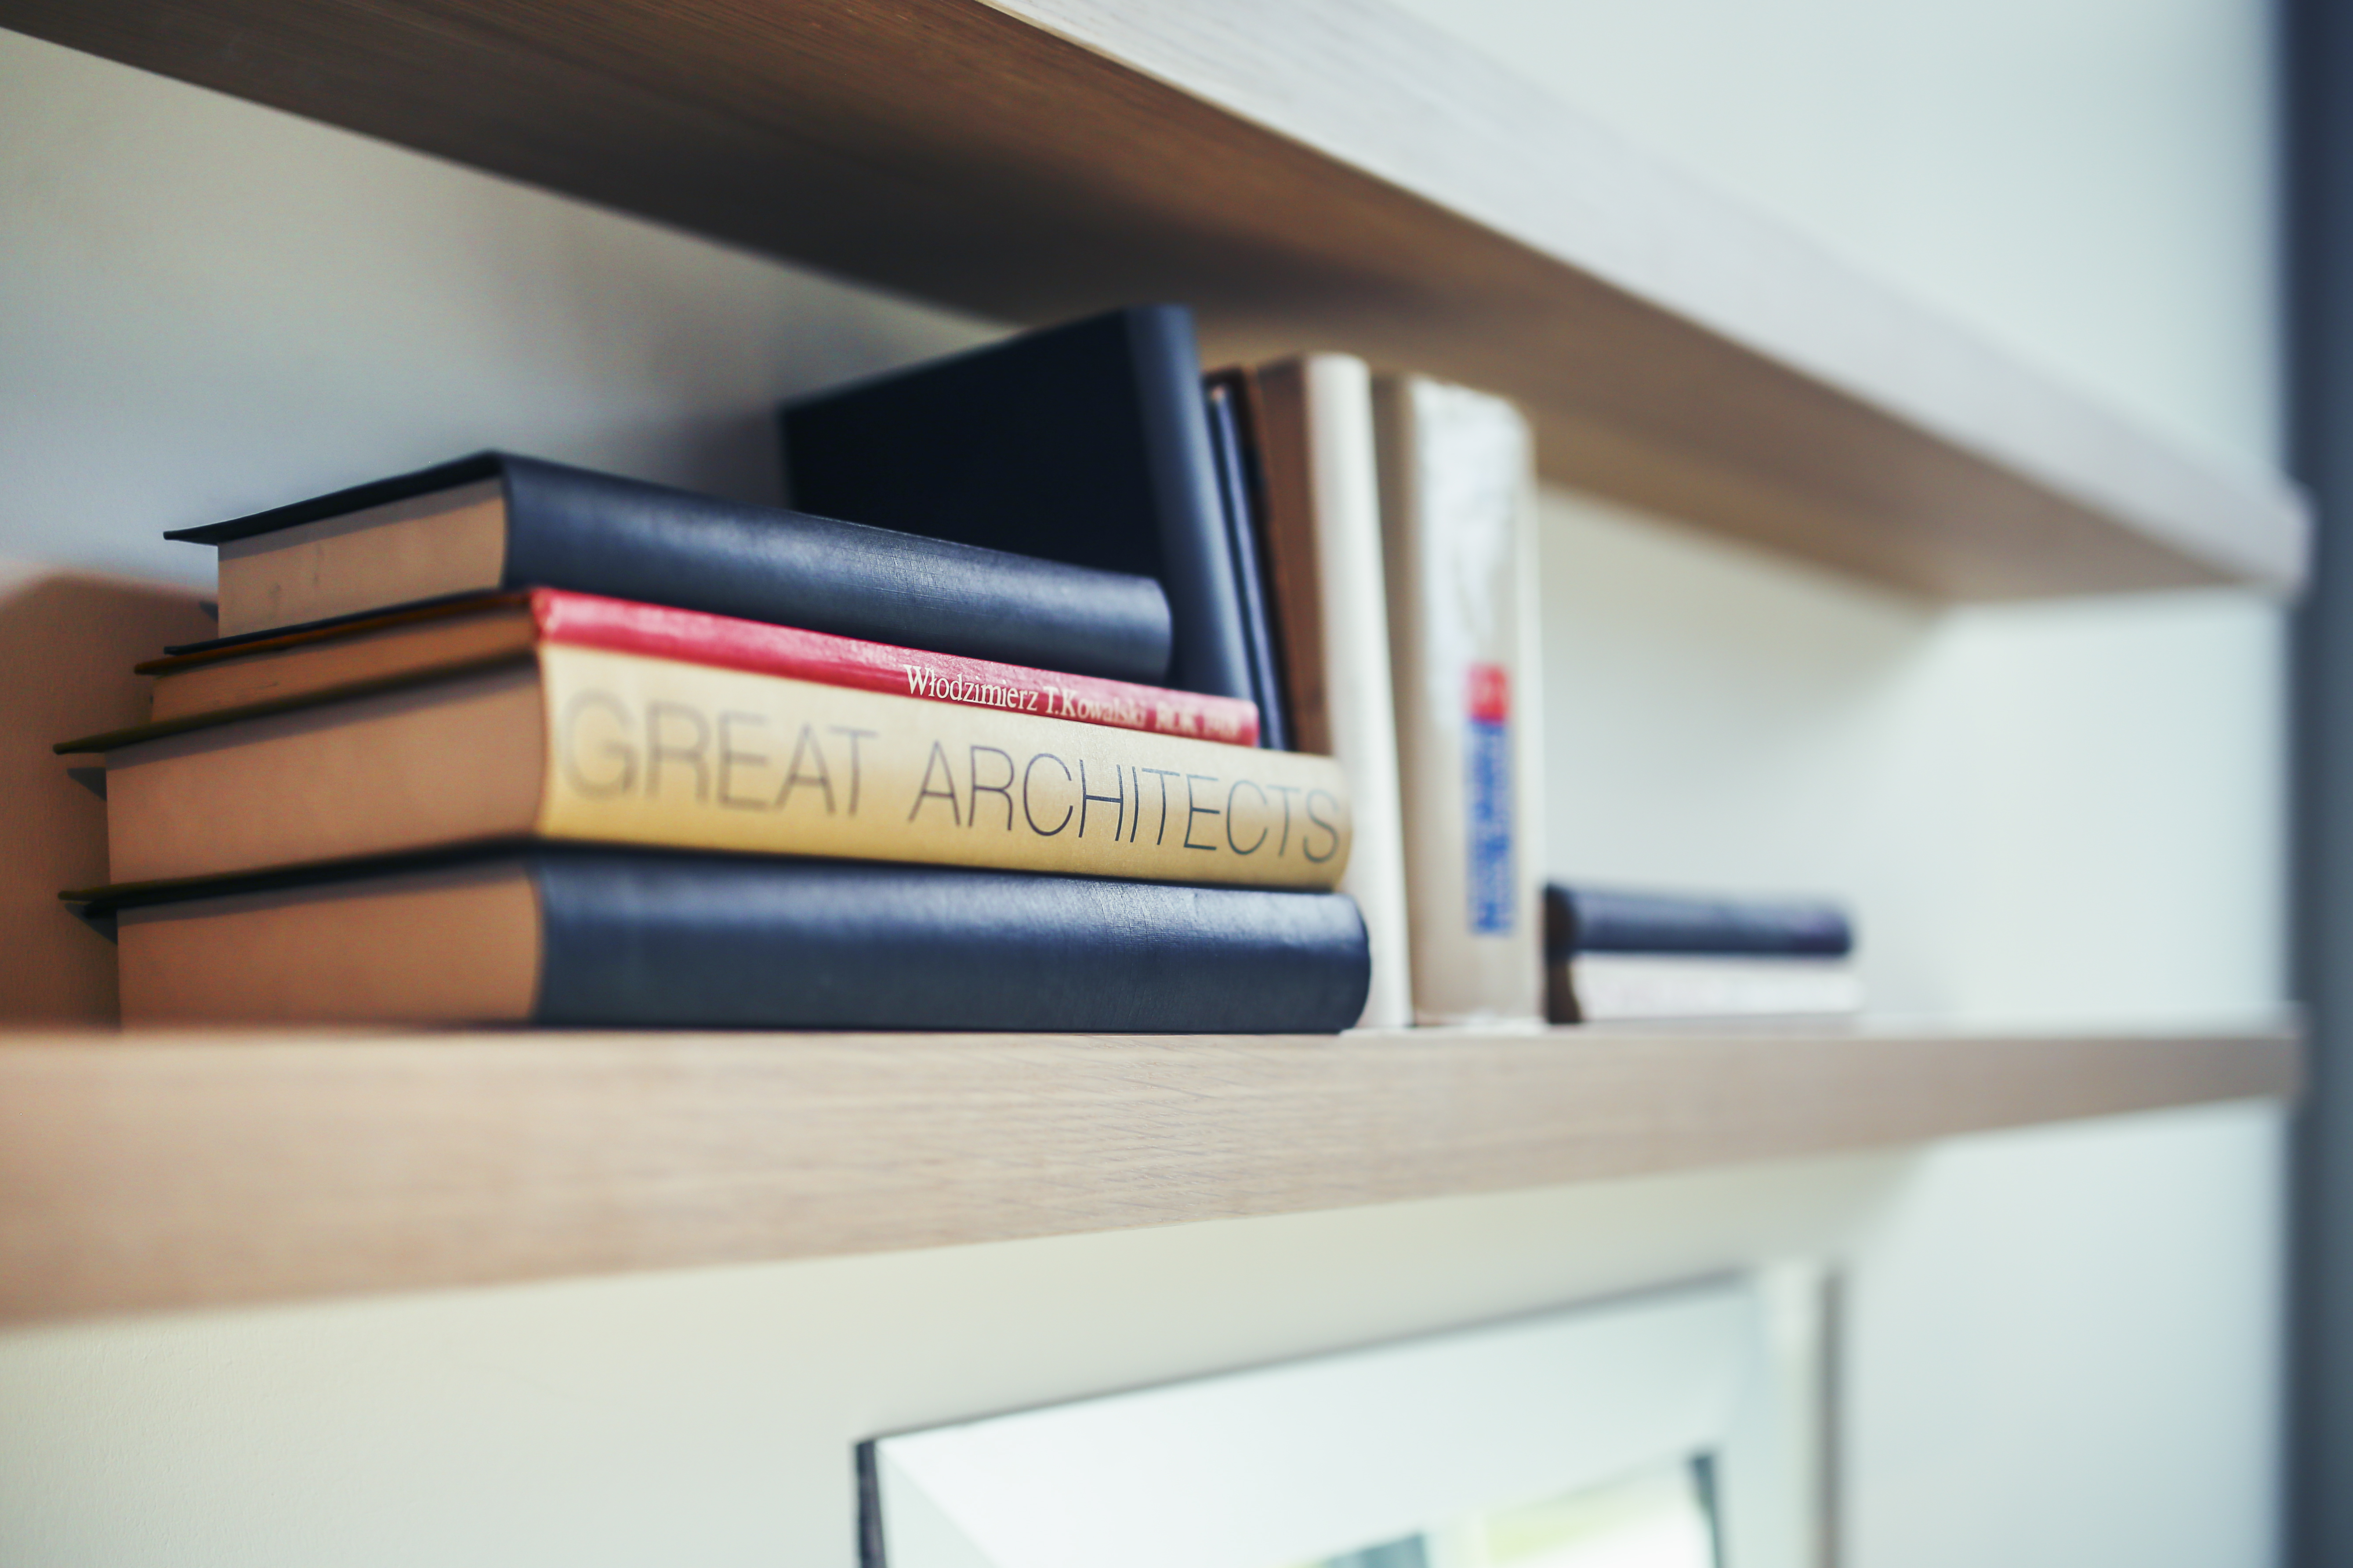
home, architect, shelf, furniture, room, bookshelf, interior design, brand, product, design, books, document